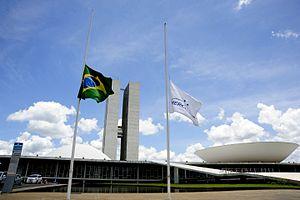
Le 28 novembre 2016, l'Avro RJ85 du vol LaMia 2933, transportant l'équipe de football brésilienne de Chapecoense entre Santa Cruz de la Sierra et Medellín, s'écrase sur une colline, à court de carburant, avec 77 personnes à son bord, dont seules 6 survivent au crash. Le club s'apprêtait à disputer à Medellín le match aller de la finale de la Copa Sudamericana 2016 face à l'Atlético Nacional.